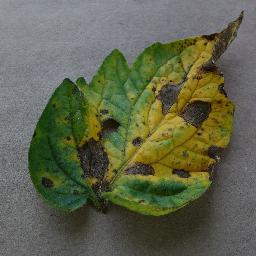
Label: Tomato___Early_blight